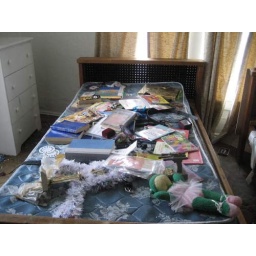
This is the other bed in OSS's room. He was sleeping on the floor in between the beds.